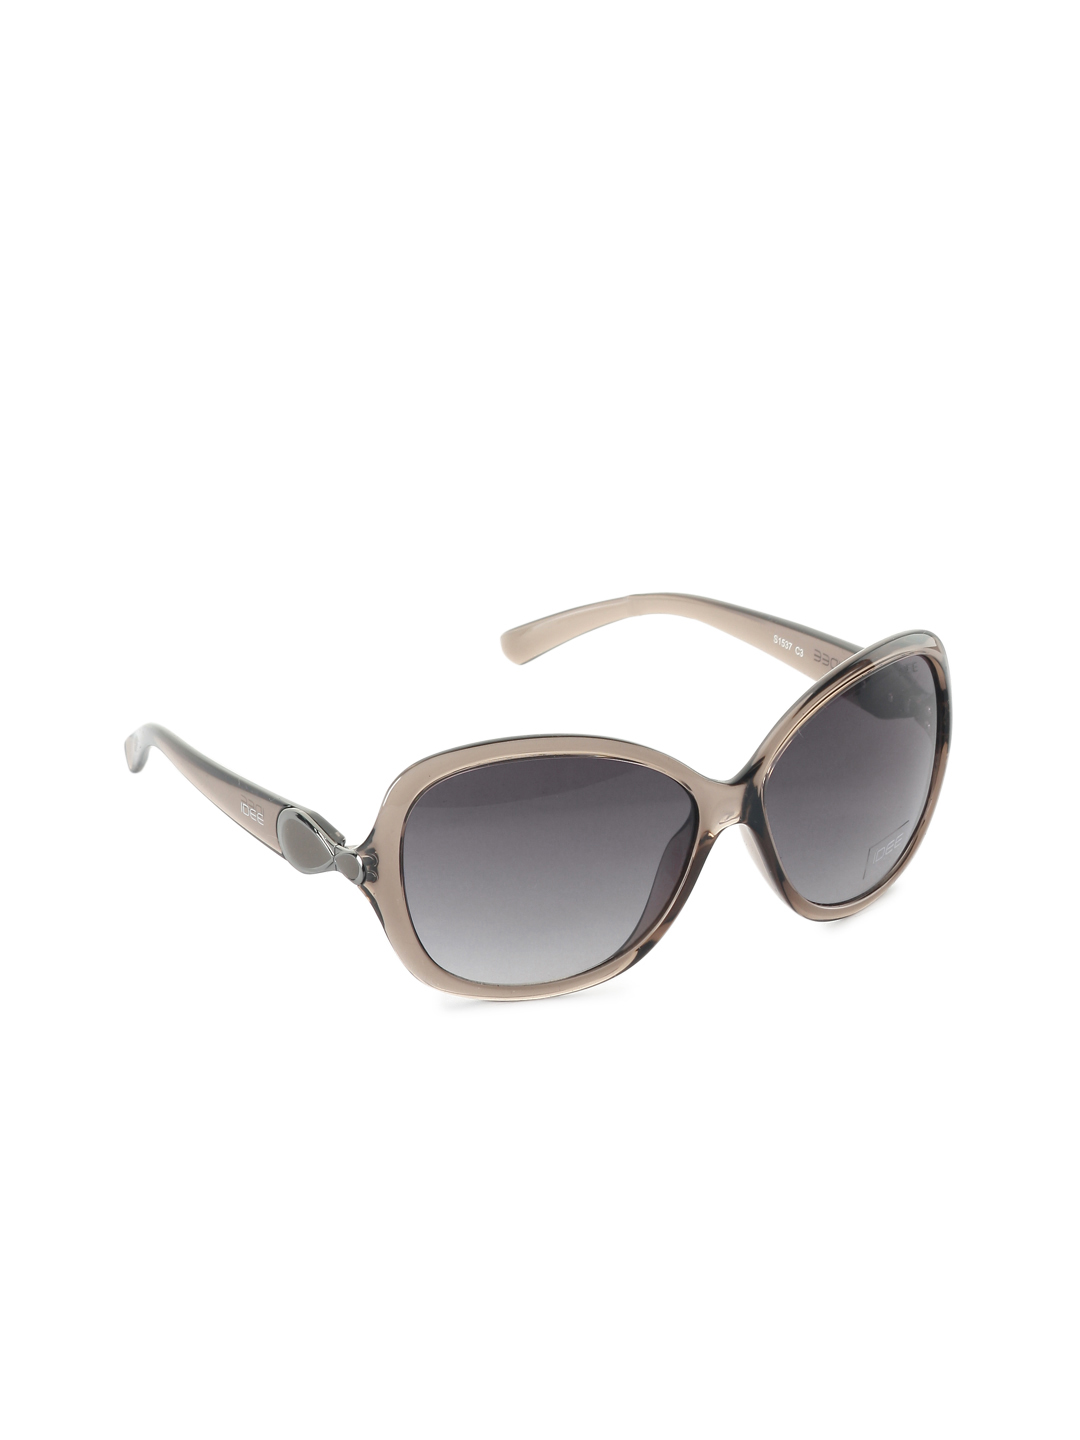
Idee Women Brown Sunglasses
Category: Accessories / Eyewear / Sunglasses
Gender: Women
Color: Brown
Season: Winter 2016
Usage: Casual